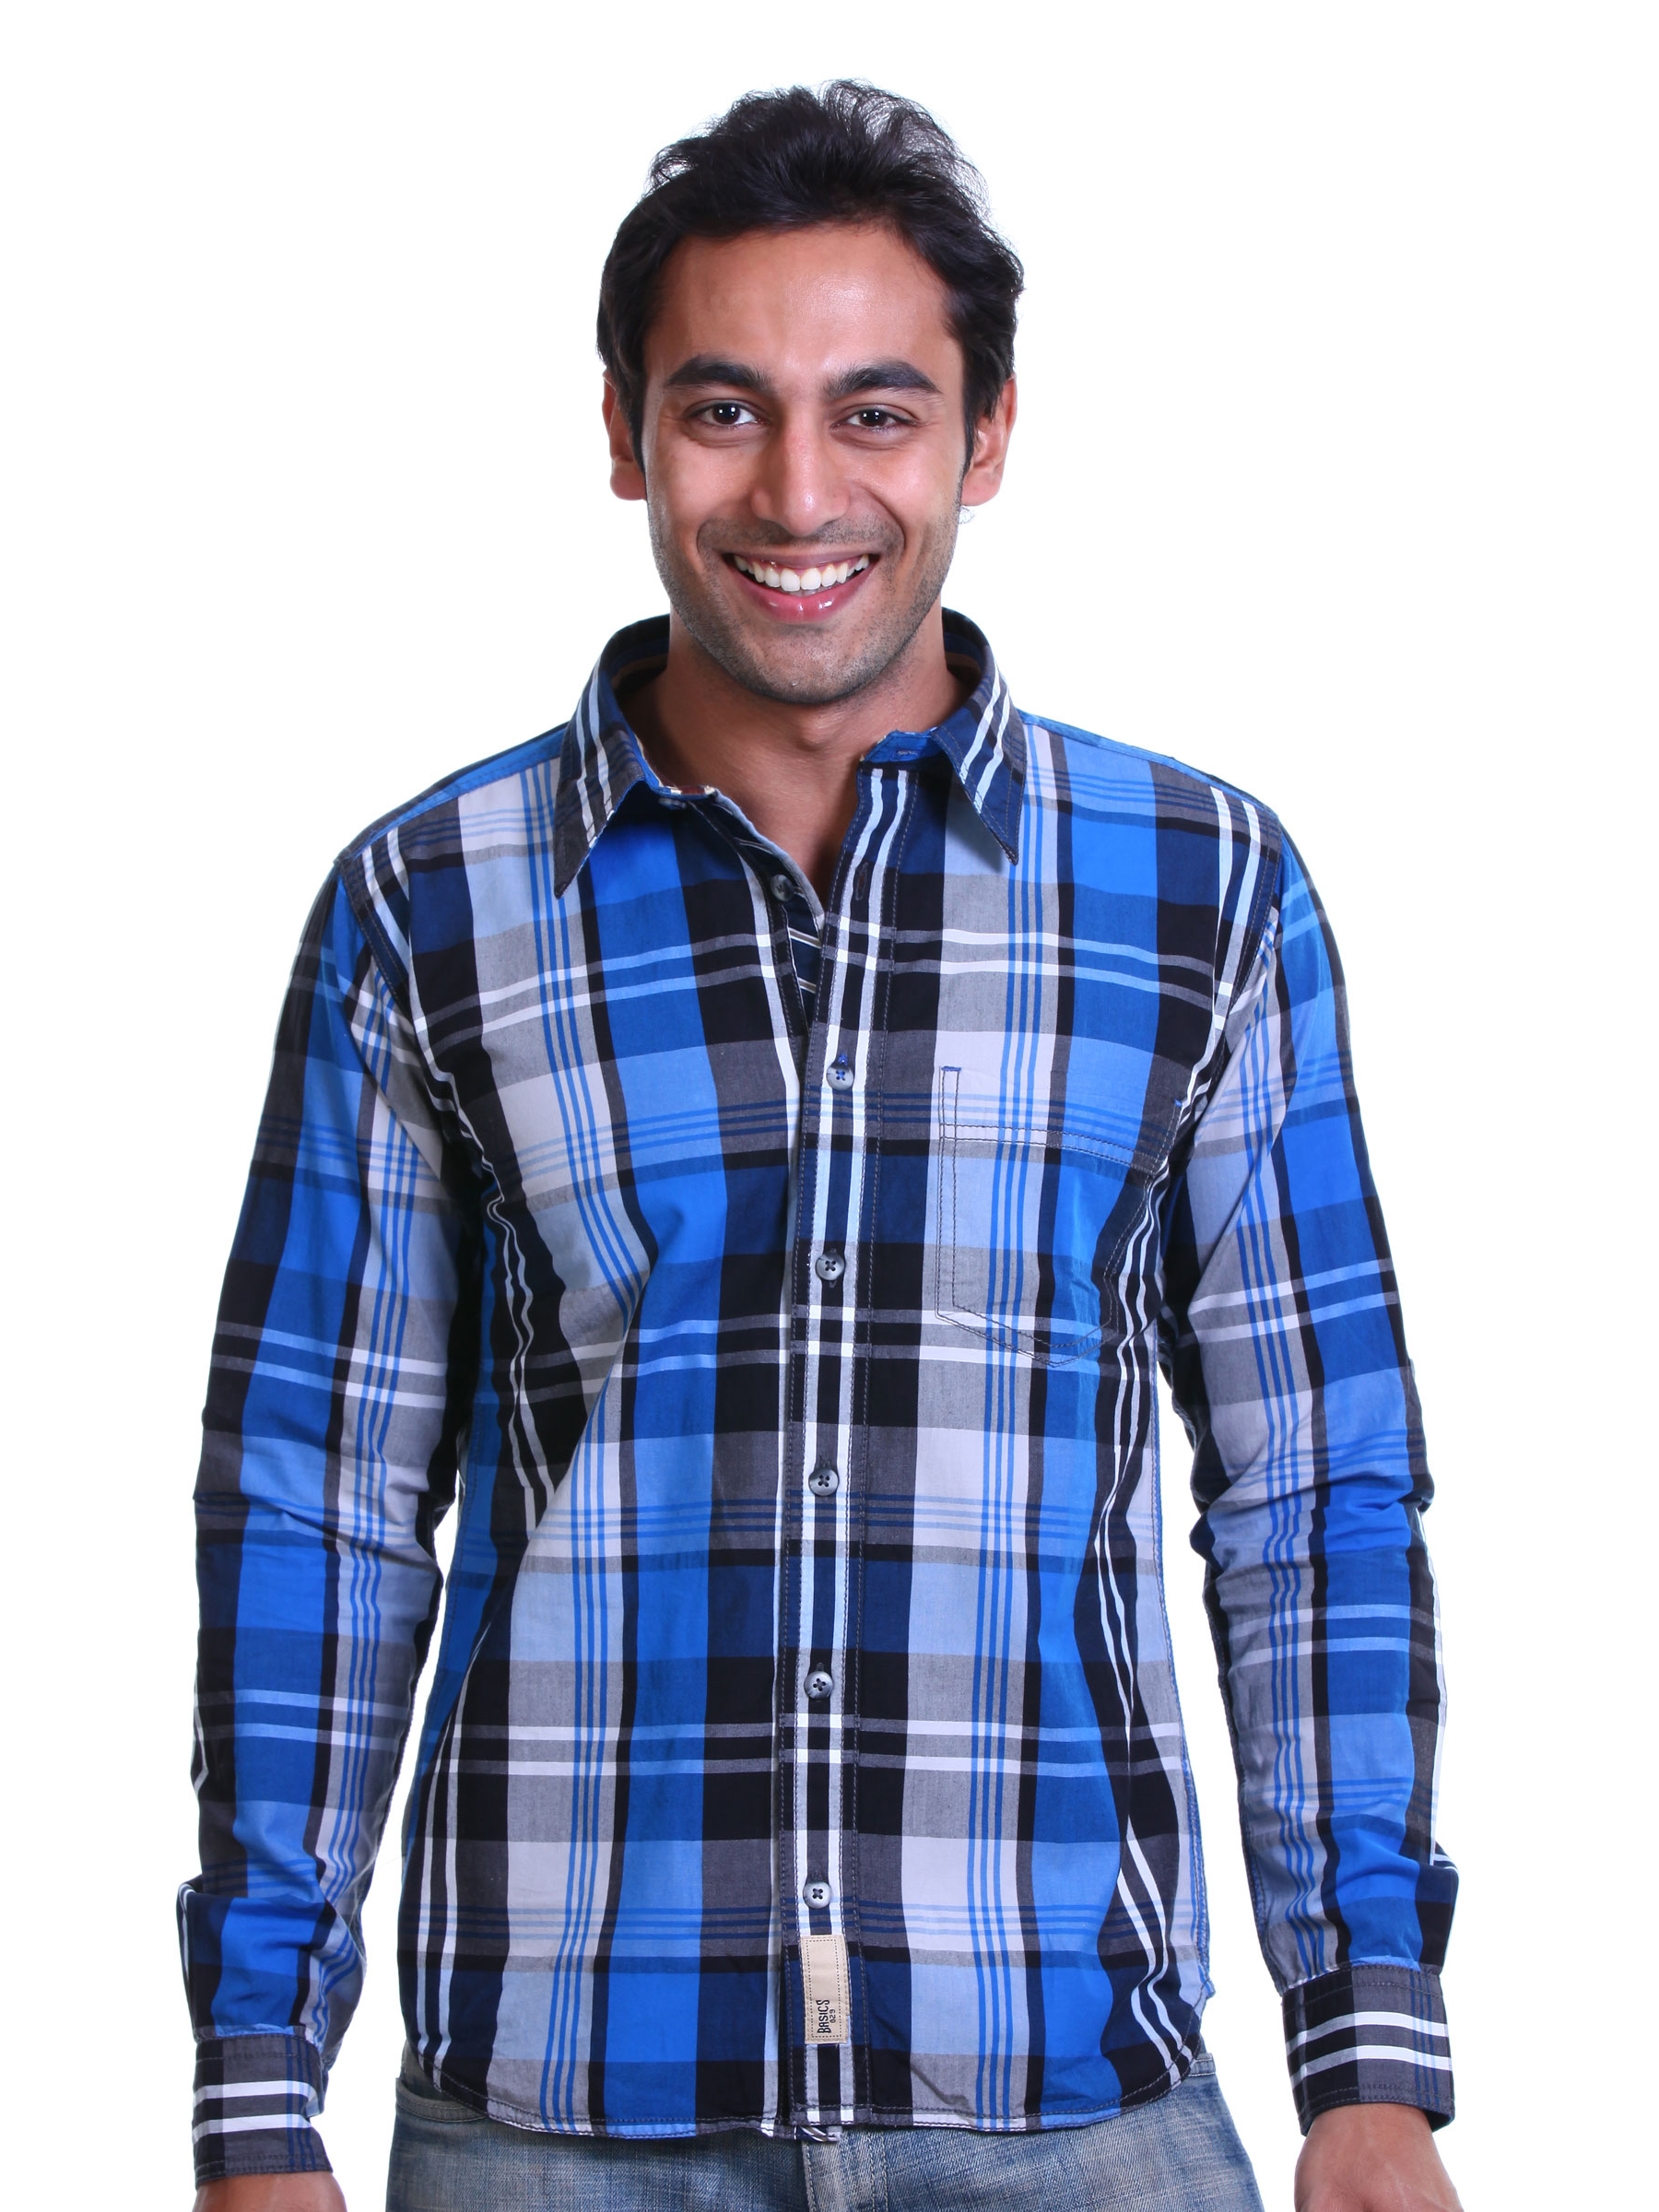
Basics Men Blue Slim Fit Checked Shirt
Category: Apparel / Topwear / Shirts
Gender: Men
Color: Blue
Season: Summer 2011
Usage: Casual